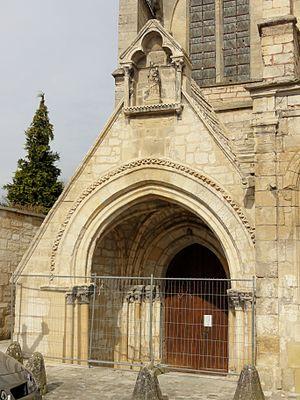
Porche du portail méridional.
La collégiale Notre-Dame est une église catholique paroissiale située à Mello, en France.